Herman Trier

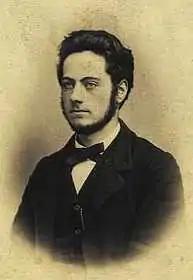
Herman Trier

Trier was born on 10 May 1845 in Copenhagen, Denmark, the son of wholesaler Adolph Meyer Trier and Sophie Bing. His father, a son of the merchant Jacob Trier, was a founding partner of Adolph Trier & Goldschmidt. His mother was a daughter of bookseller and educator Herman Jacob Bing and sister of Bing & Grøndahl co-founder Meyer Herman Bing.